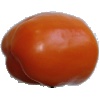
Label: orange_pepper